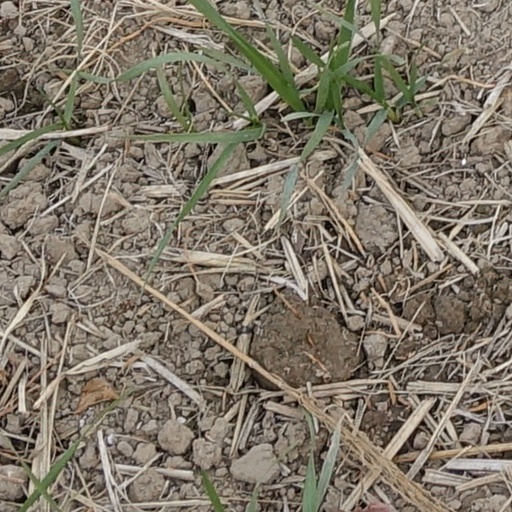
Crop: wheat